Shiroishi Station (Miyagi)

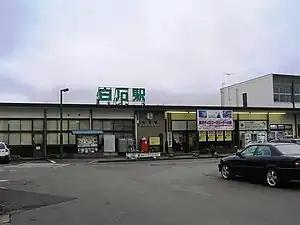
Shiroishi Station, August 2006

is a railway station in the city of Shiroishi, Miyagi Prefecture, Japan, operated by East Japan Railway Company (JR East). This station is the central station in Shiroishi city, and the nearest station to Shiroishi Castle in the city center.